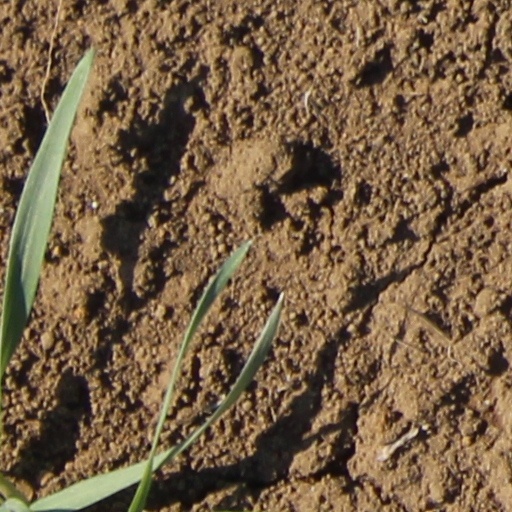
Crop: wheat